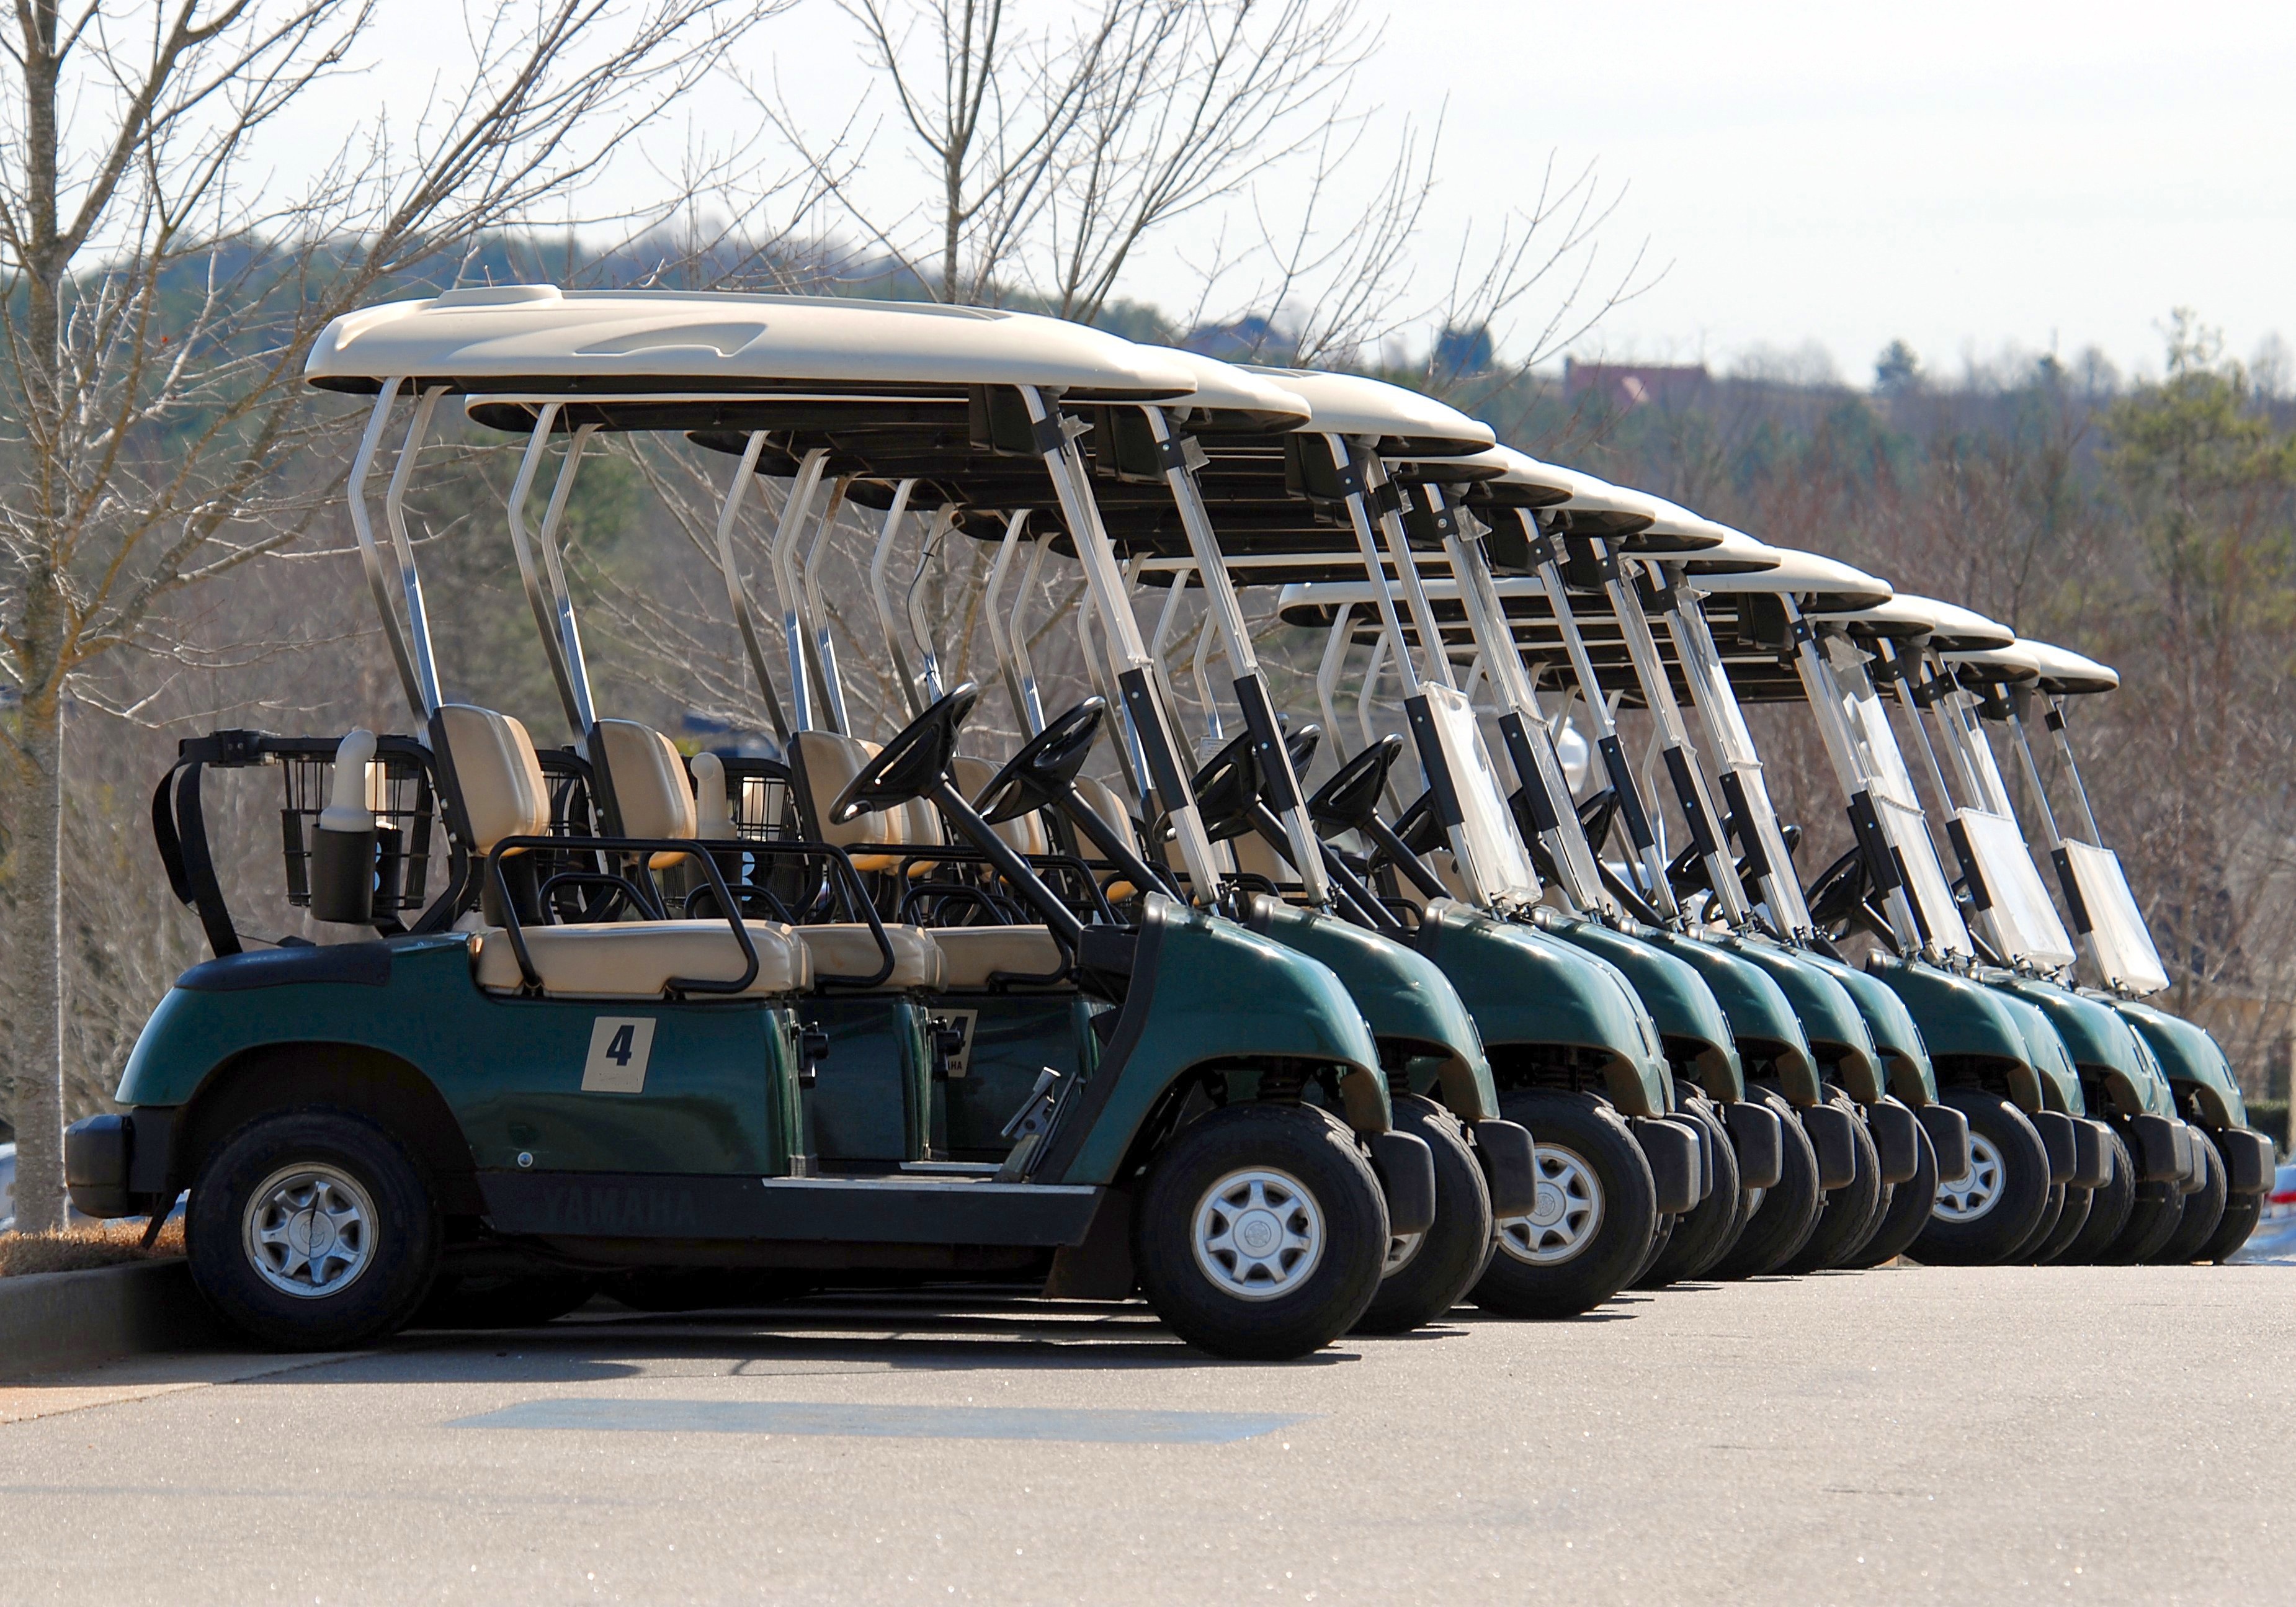
outdoor, people, car, game, play, hole, summer, recreation, transportation, transport, green, vehicle, drive, flag, park, bag, club, exercise, leisure, golf, golf course, golfing, bus, parked, course, tee, fairway, hobby, minibus, caddy, golfer, golf cart, putt, golf carts, land vehicle, mode of transport, automobile make